Albanians in Serbia

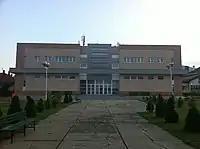
Cultural center of Preševo "Abdulla Krashnica"

The first Albanian language school in the Preševo valley was opened in Preševo on February 7, 1945. It was opened by Abdulla Krashnica, local anti-fascist partisan. The first secondary school was opened in 1948.